2008 Formula One World Championship

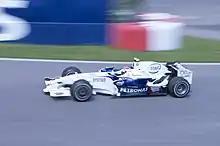
Robert Kubica won his first ever Grand Prix at Montreal.

Hamilton was on pole position at Montreal for the first time since the beginning of the season, a drought of five races, however a pit lane mishap involving himself and Räikkönen eliminated both drivers from the race. Kubica (who also got caught up in the mess but made it through safely) won for the first time with teammate Heidfeld second.